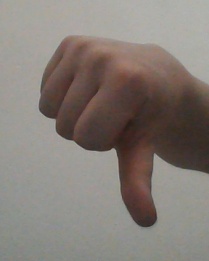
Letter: waw